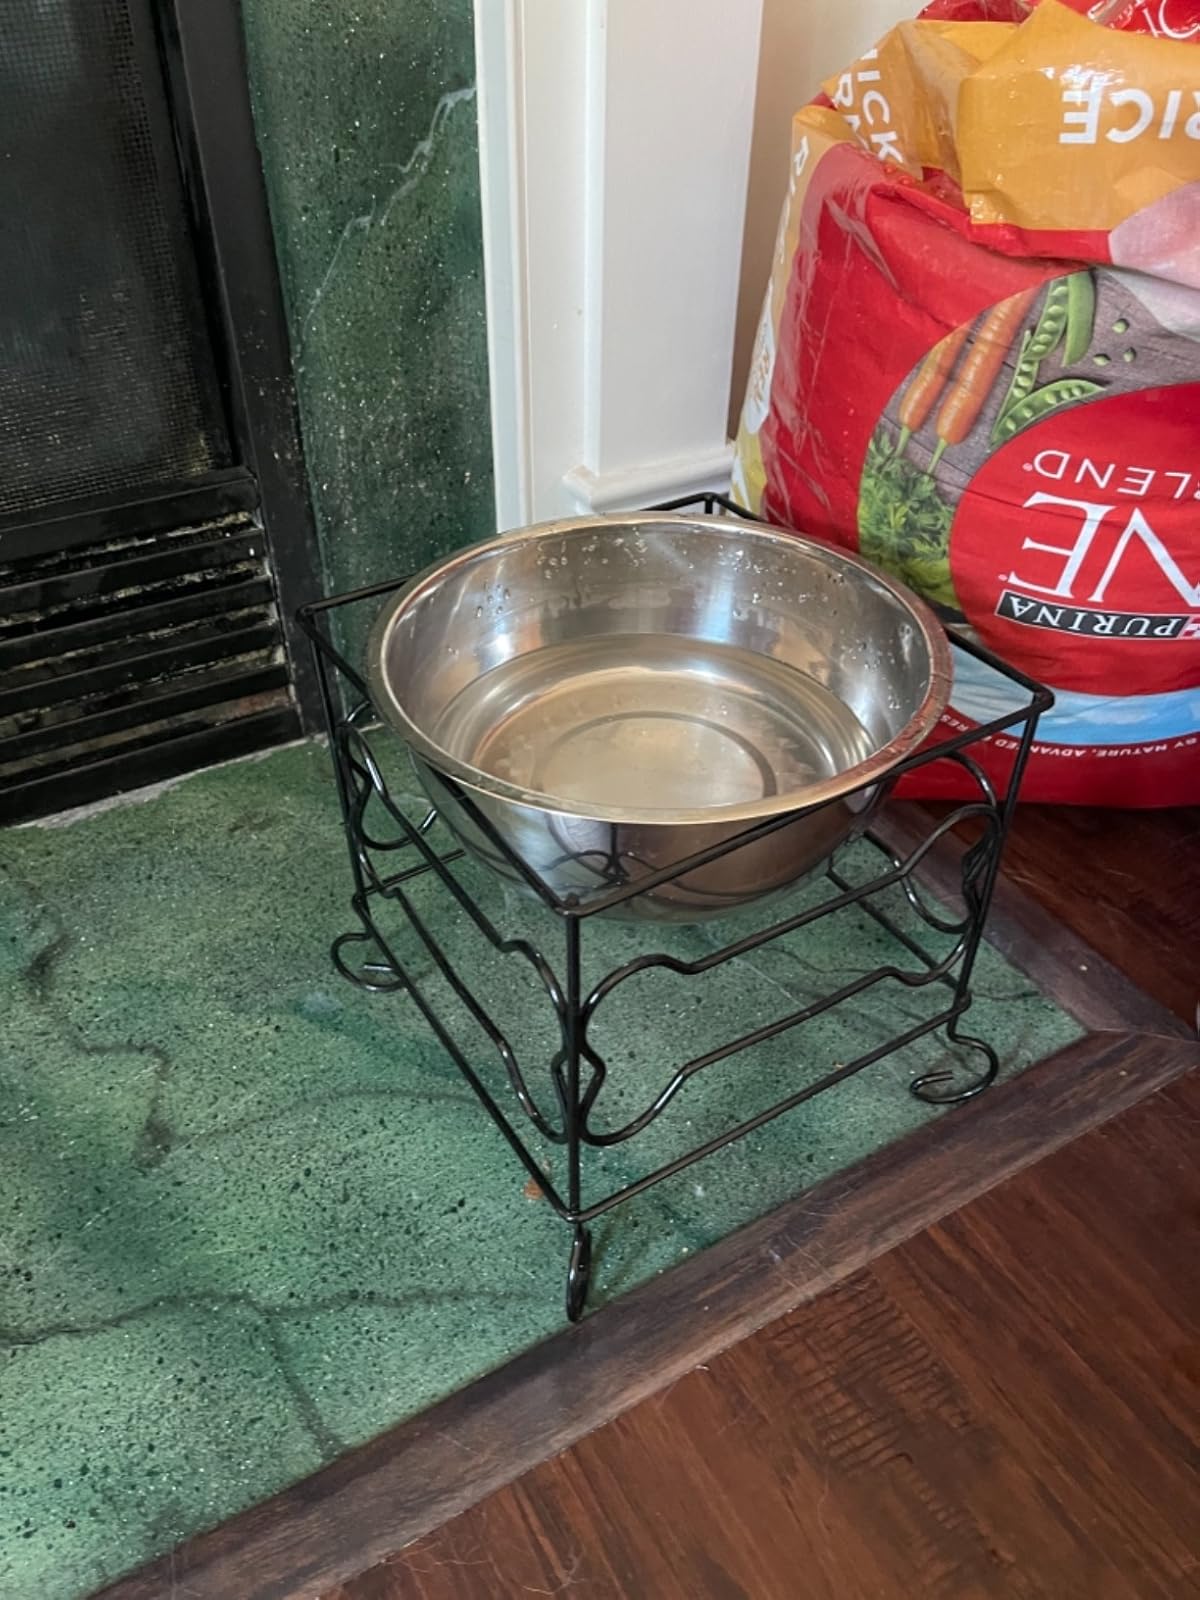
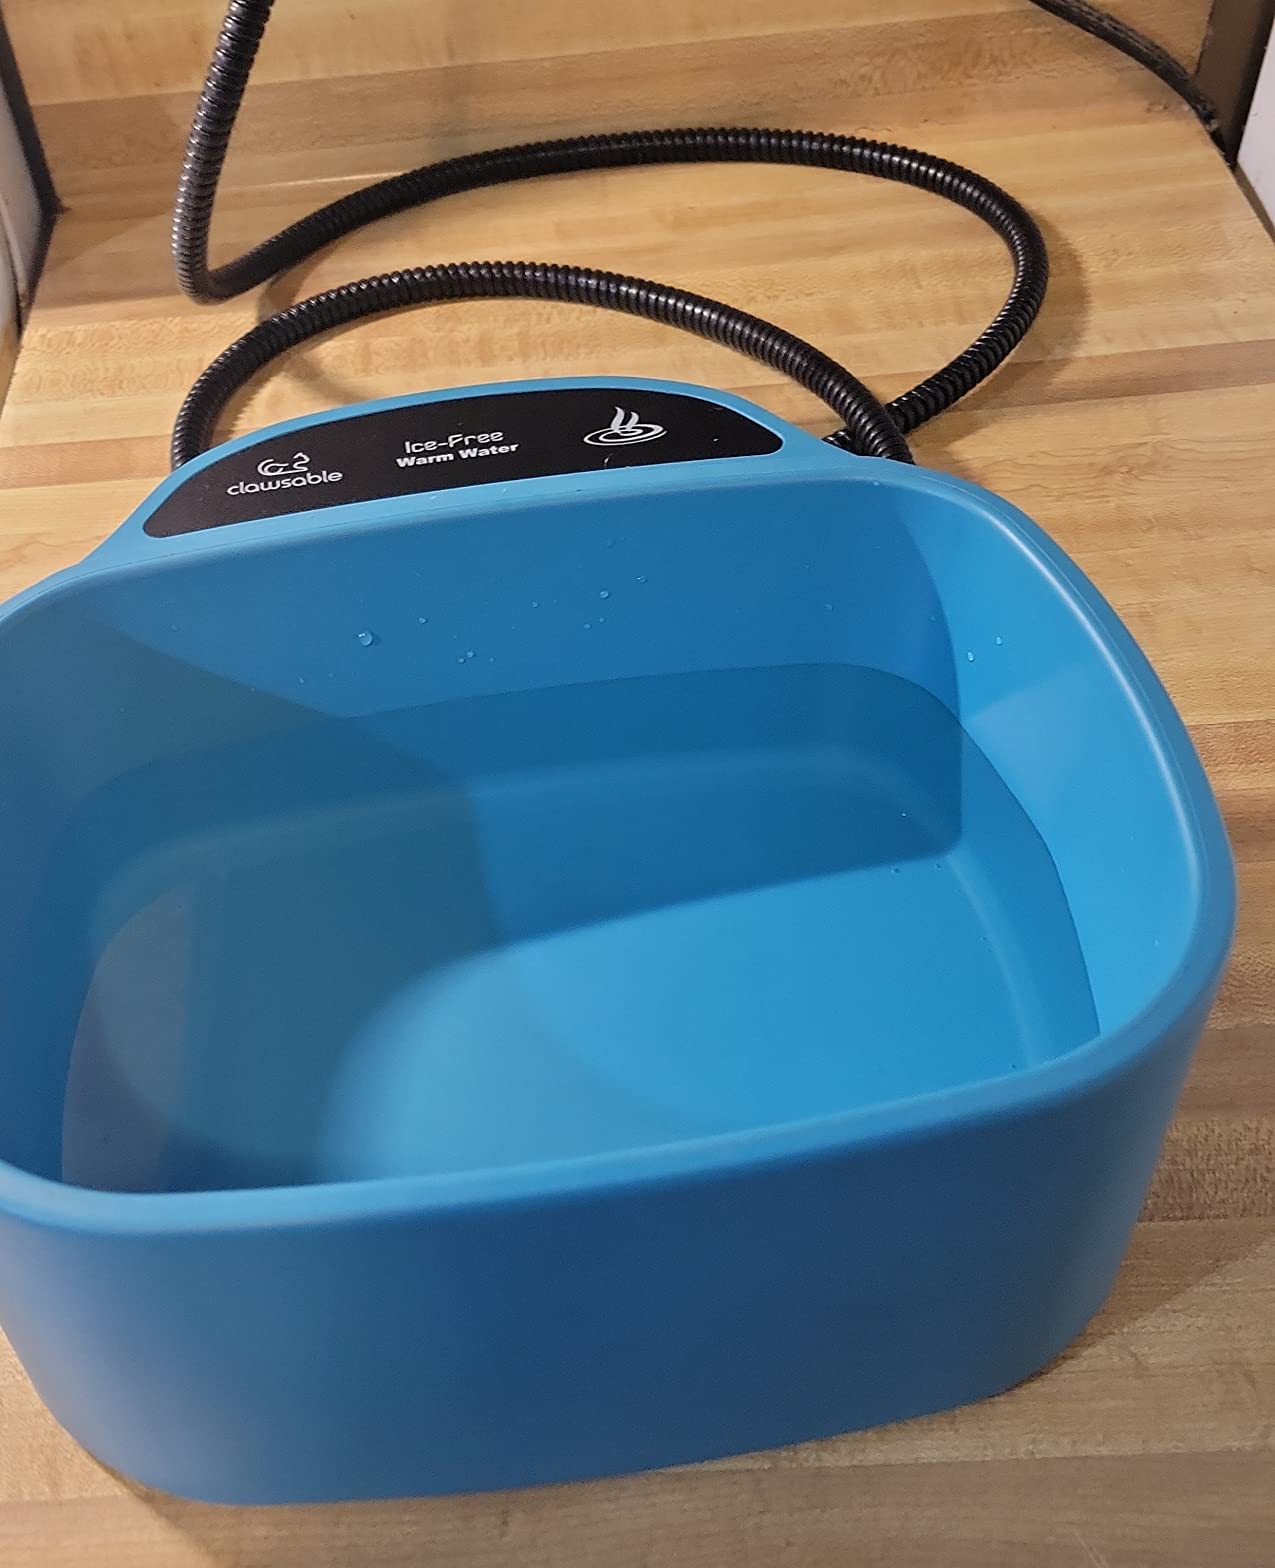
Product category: items_bowl
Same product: no